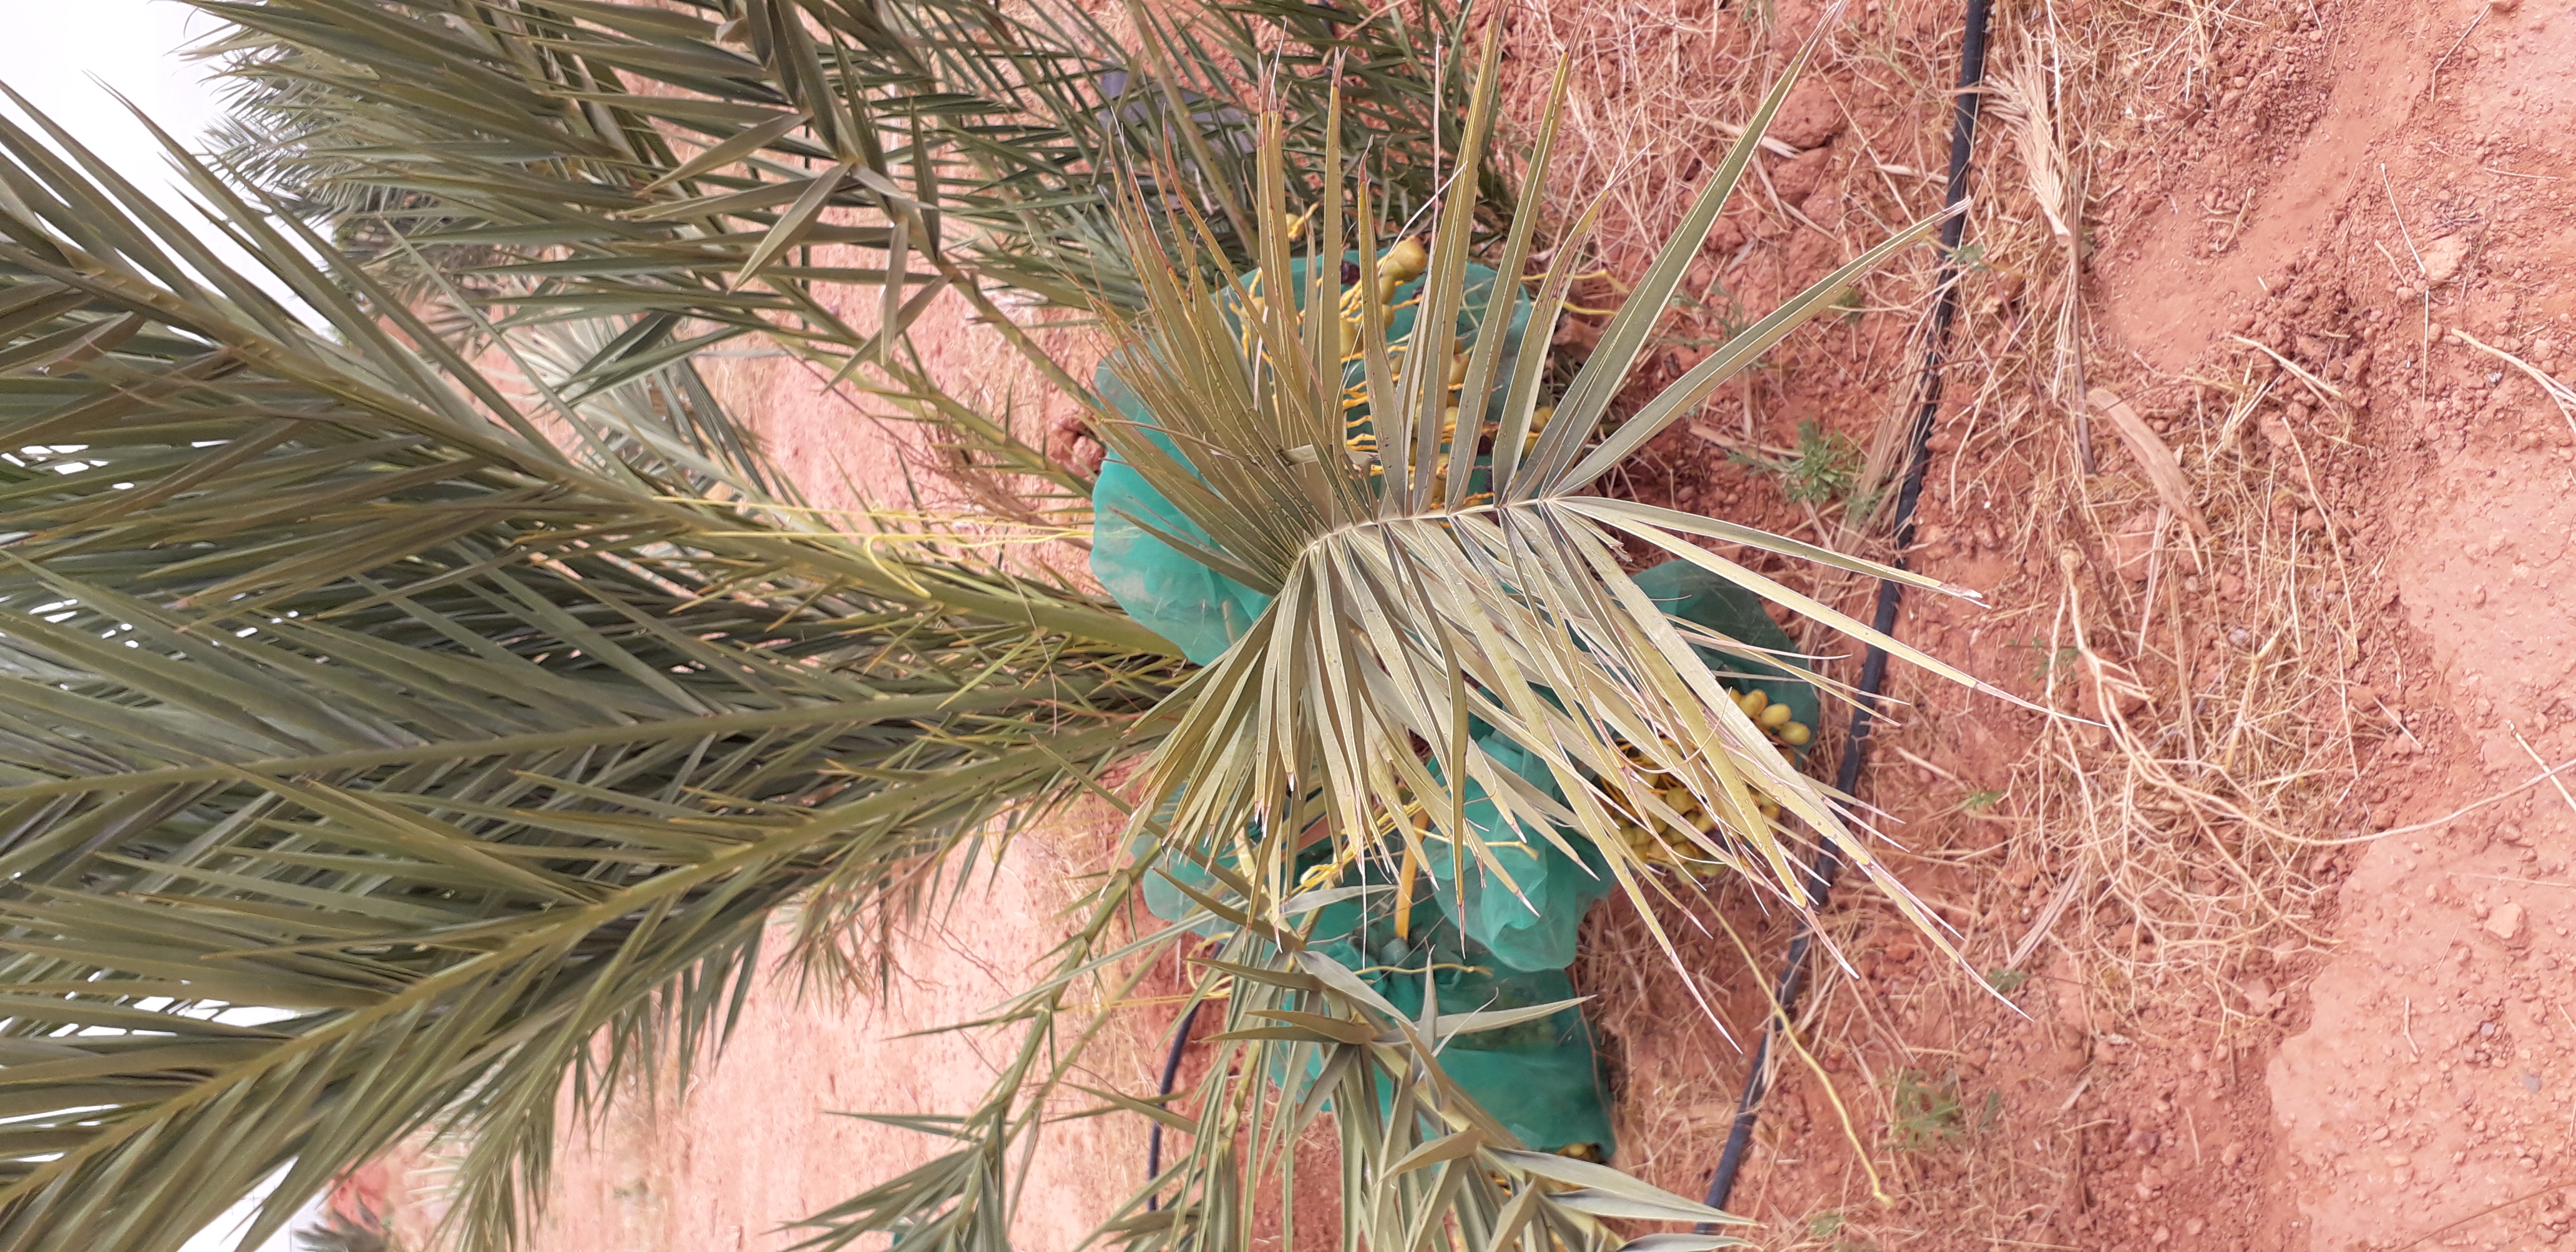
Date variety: kholt